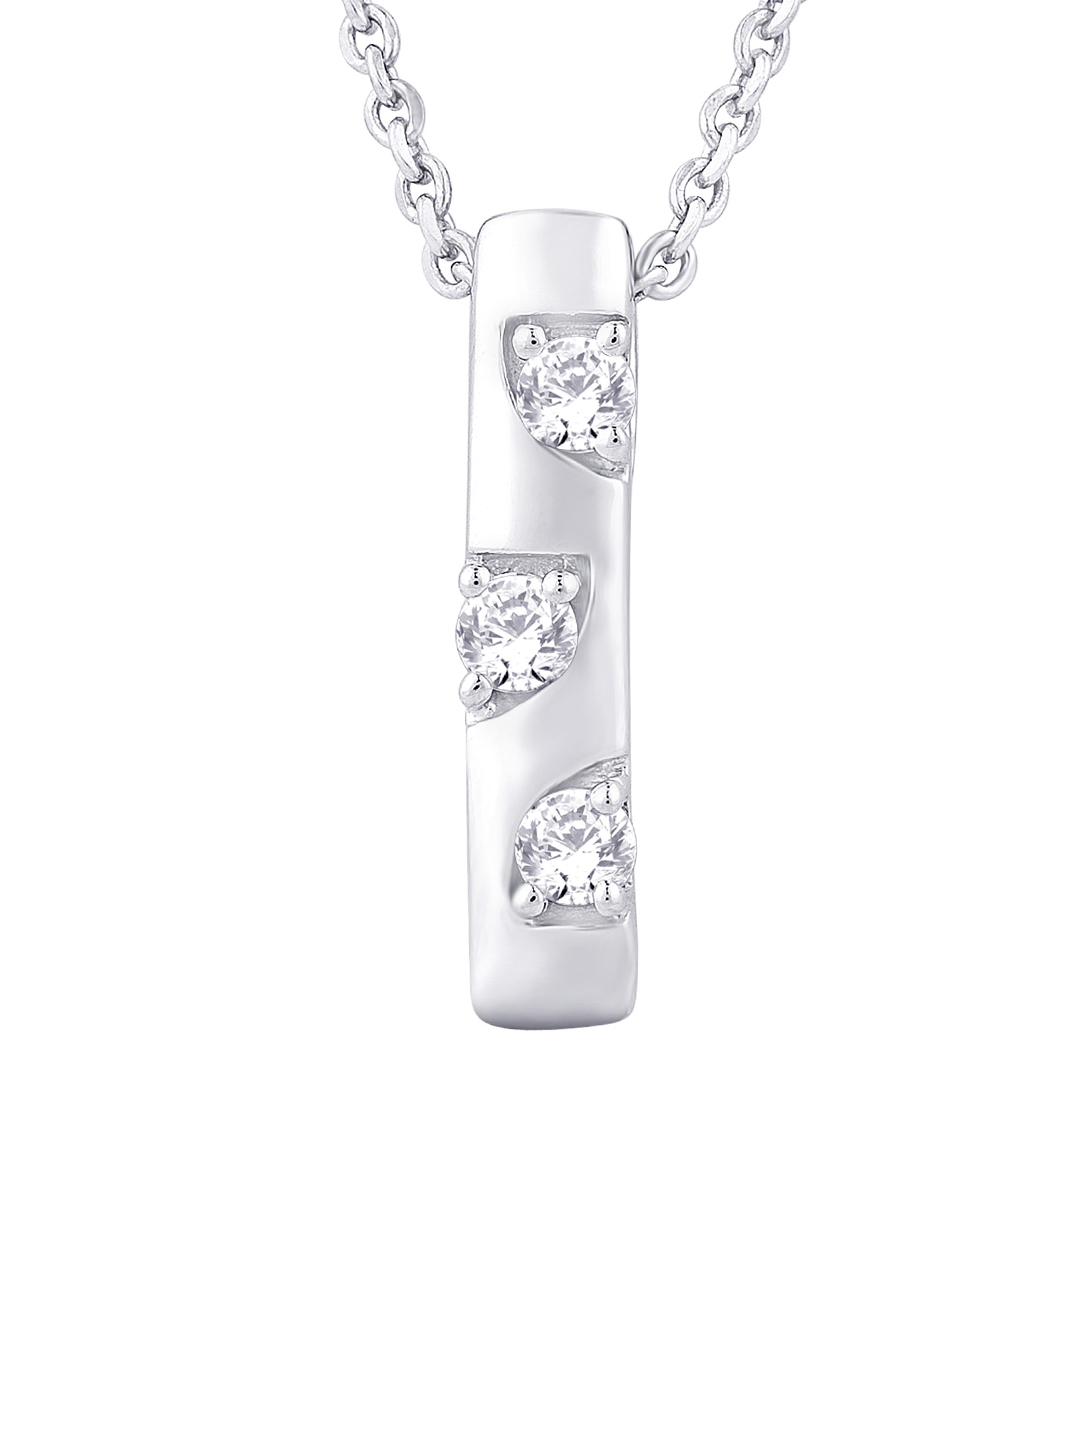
Lucera Women Silver Pendant with Chain
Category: Accessories / Jewellery / Pendant
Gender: Women
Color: Silver
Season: Summer 2012
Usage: Casual